Puss 'n' Boats

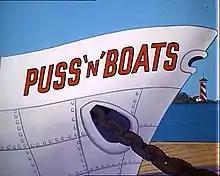
Title Card

Puss 'n' Boats is a 1966 Tom and Jerry short directed by Abe Levitow and produced by Chuck Jones, and is the first short with Carl Brandt as music composer. The title's a play-on-words of the phrase "Puss in Boots", and is similar to "Cruise Cat" (1952), from the Hanna-Barbera era.